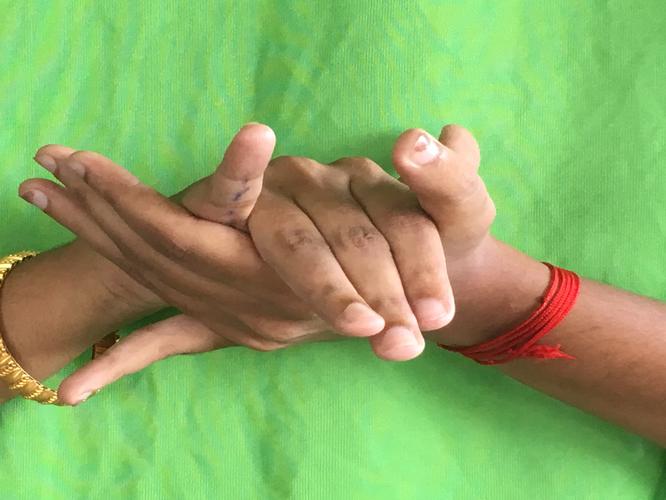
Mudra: Kurma
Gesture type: double_hand